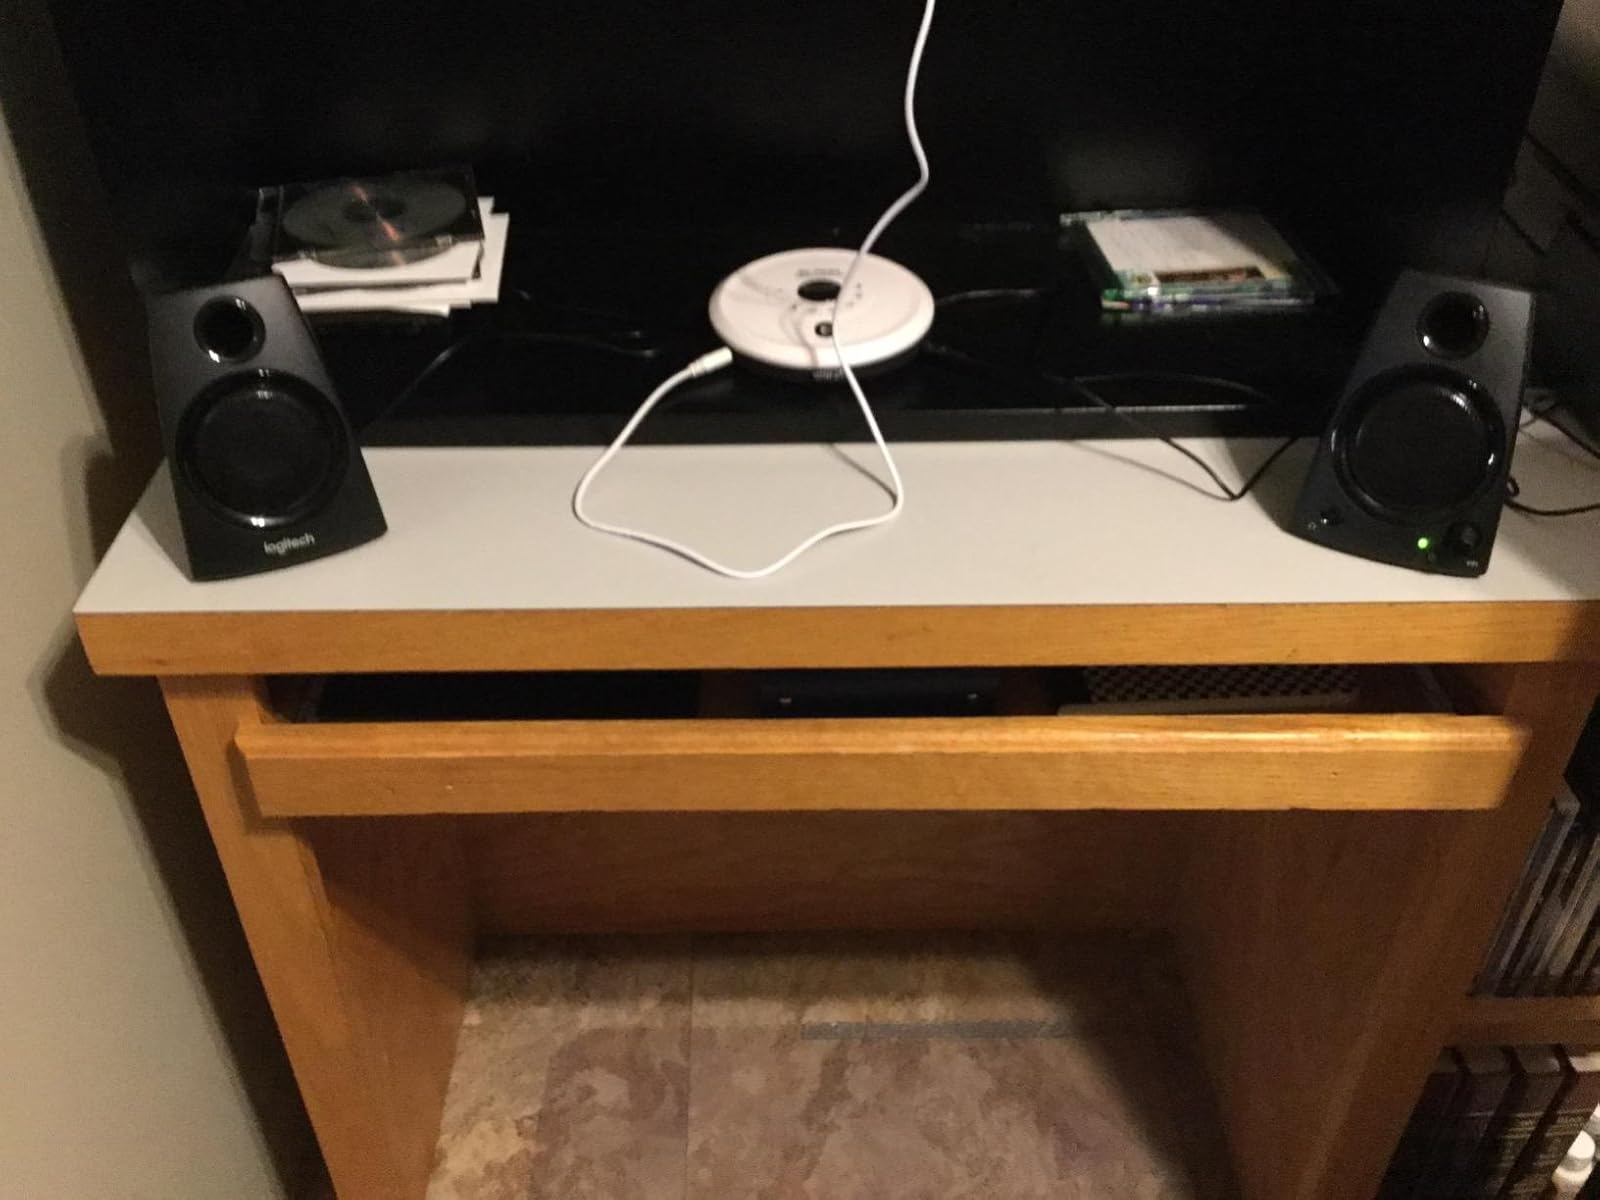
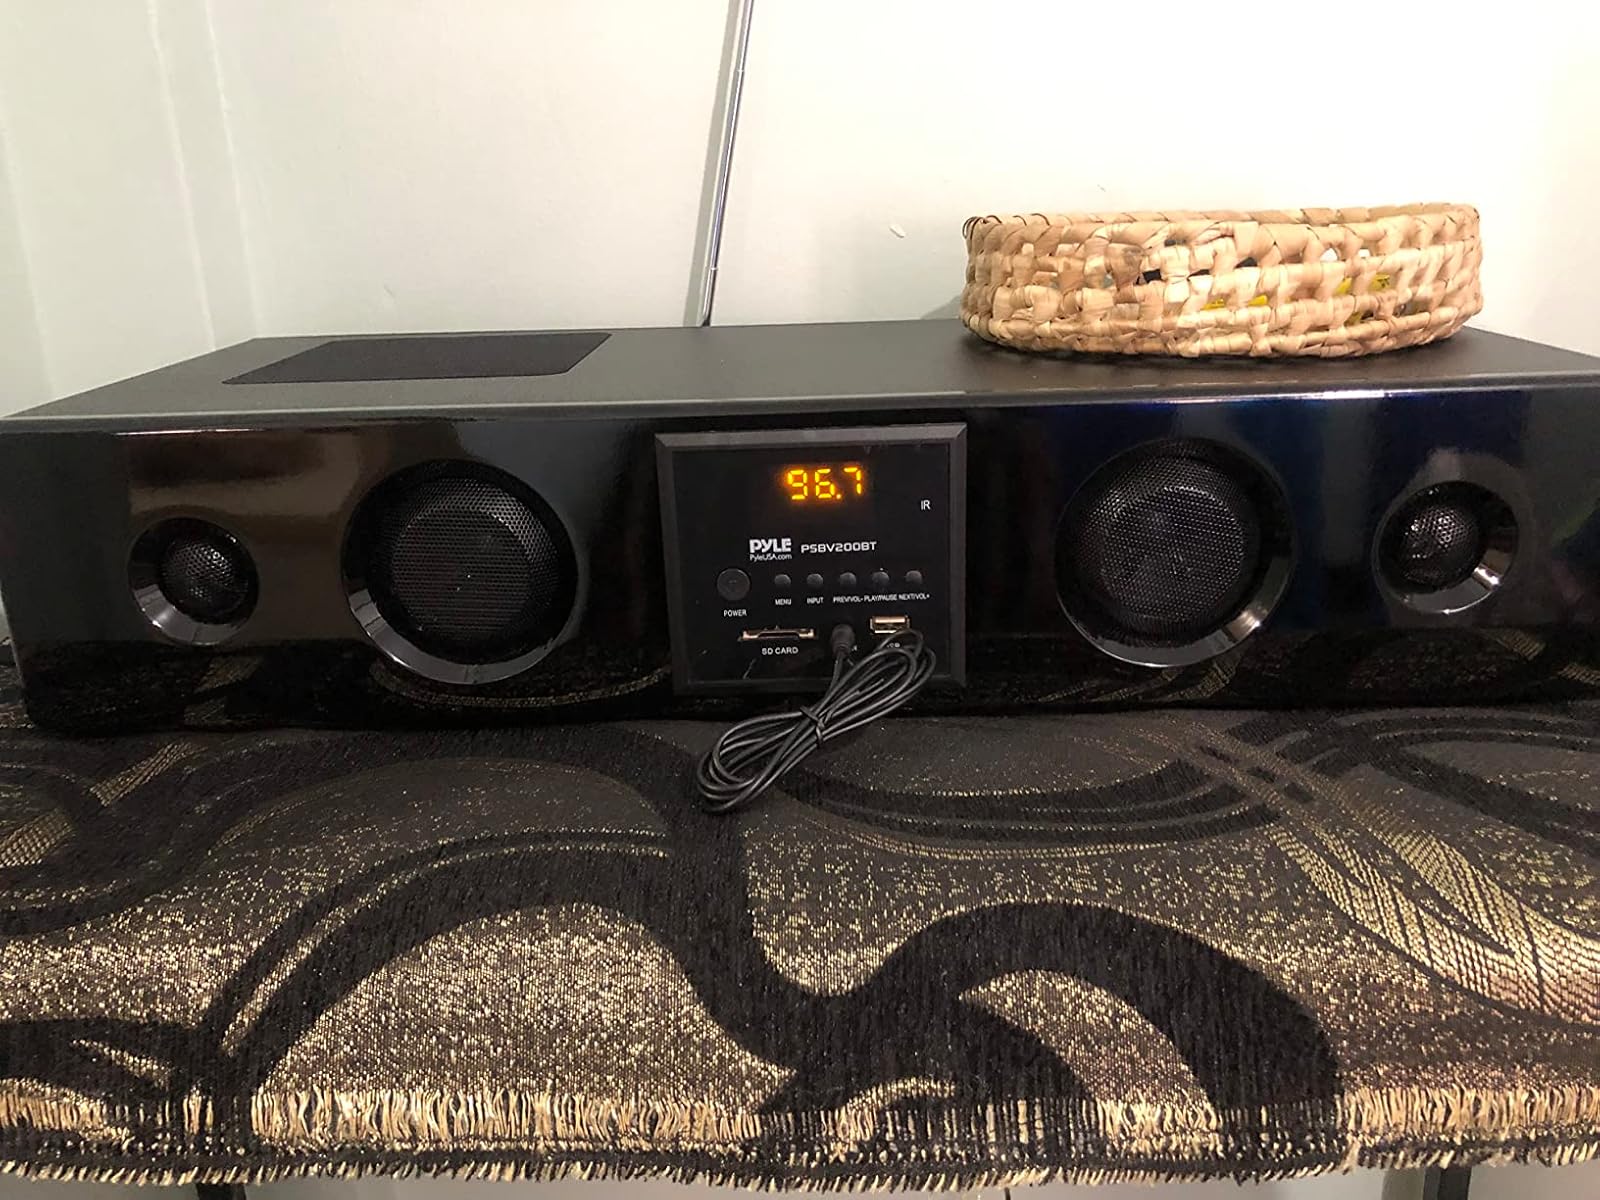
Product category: speaker
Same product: no